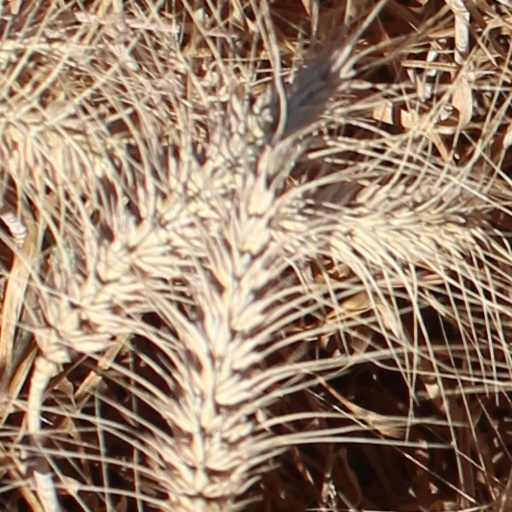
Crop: wheat